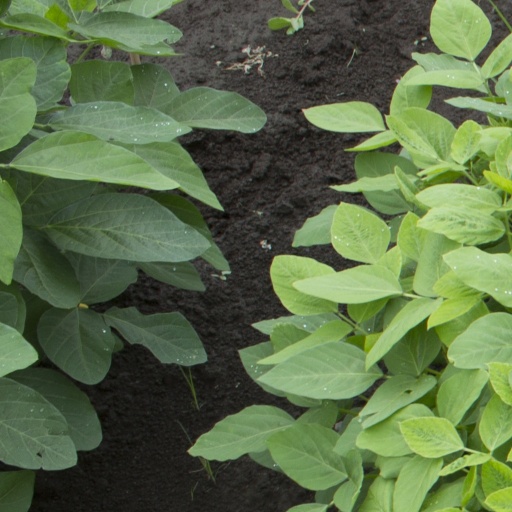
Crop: soybean